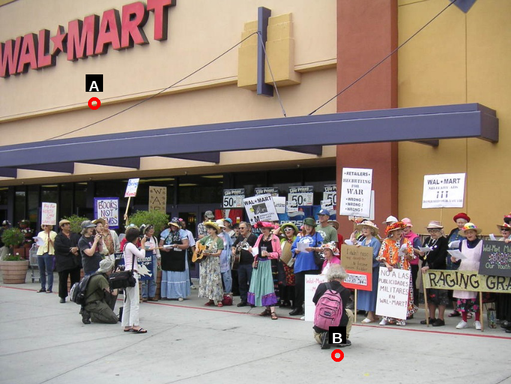
Question: Two points are circled on the image, labeled by A and B beside each circle. Which point is closer to the camera?
Select from the following choices.
(A) A is closer
(B) B is closer
Answer: B